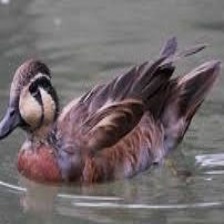
Species: BAIKAL TEAL
Scientific name: ANAS FORMOSA
ImageNet parent category: drake